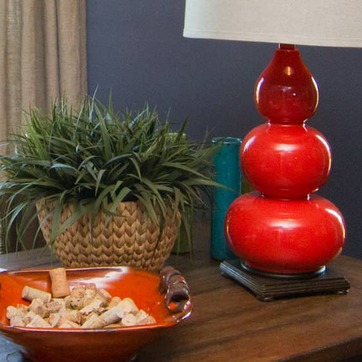
Material: foliage